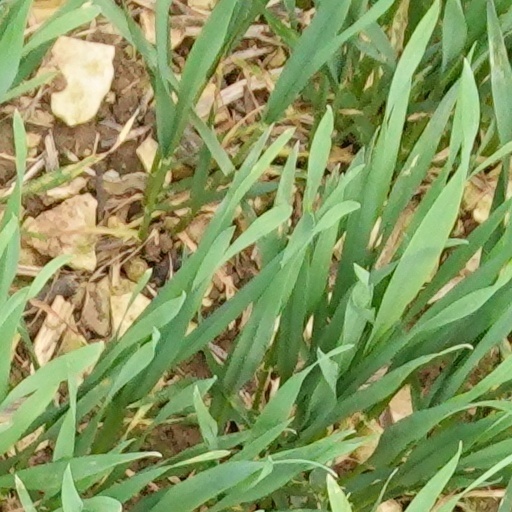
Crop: wheat